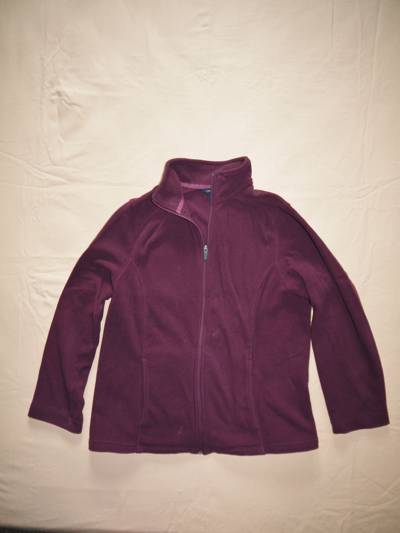
Waste category: clothes